Axel Brusewitz

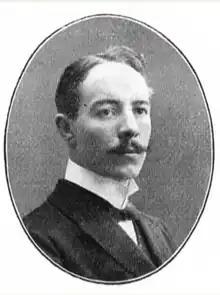

Axel Brusewitz (9 June 1881 – 27 September 1950) was a Swedish professor in political science, well known for his belief in democracy and his opposition towards the traditional anti-democratic conservatism of Swedish royal court and bureaucracy. He was a specialist in constitutional history. He wrote influential works about, among other things, the Swedish constitution of 1809.